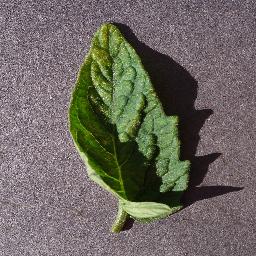
Label: Tomato___Spider_mites Two-spotted_spider_mite